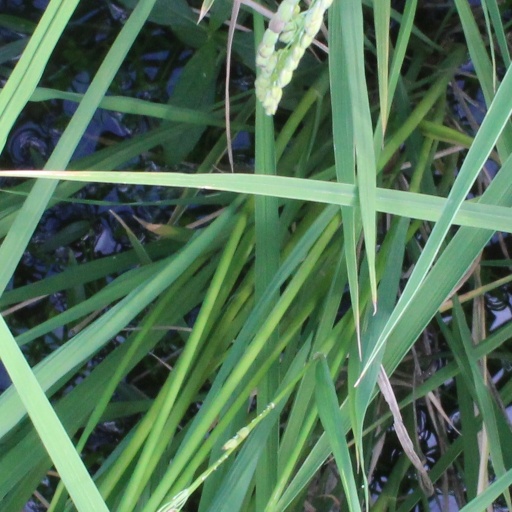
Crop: rice